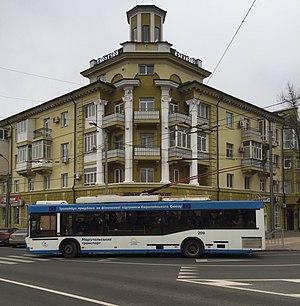
Marioupol est une ville portuaire et industrielle de l'oblast de Donetsk, en Ukraine. C'est l'ancienne capitale de la région historique de Méotide. Sa population s'élevait à 455 063 habitants en 2015.